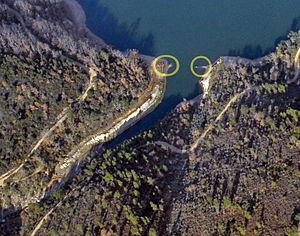
Vallon de Larquet à Fondurane Montauroux.
Siagne est un fleuve côtier français arrosant les départements des Alpes-Maritimes et du Var, en région Provence-Alpes-Côte d'Azur, et qui matérialise partiellement la limite entre ces deux départements.